Abshar Dogholu

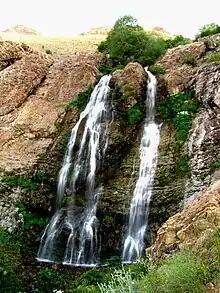
Abshar Dogholu in July

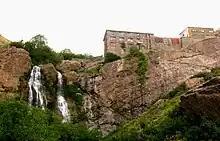
Abshar Dogholu (Twin Falls) and Shirpalā Shelter

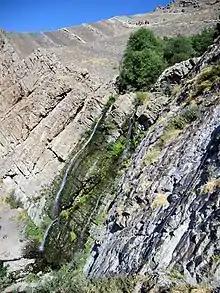
Abshar Dogholu in September

Abshar Dogholu or Dogholu Waterfalls (lit. Twin Falls), is the waterfall in the northern part of Tehran, Iran, and is located near Shirpala shelter positioned in the south face of mount Tochal in the Alborz mountains.